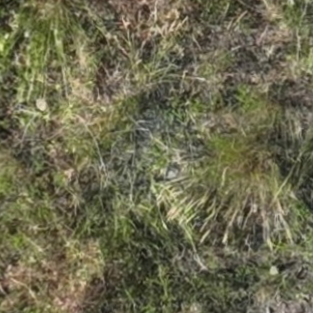
Month: july
Dye color: blue
Dye concentration: high